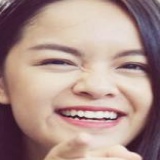
ca sĩ Phạm Quỳnh Anh